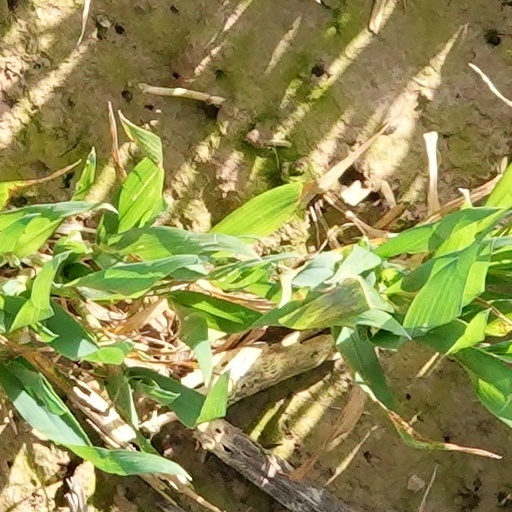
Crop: wheat